Josh McCown

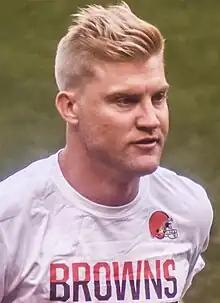
McCown with the Cleveland Browns in 2016

Joshua Treadwell McCown (born July 4, 1979) is an American professional football coach and former quarterback who is the quarterbacks coach for the Minnesota Vikings of the National Football League (NFL). He played college football for the SMU Mustangs and Sam Houston Bearkats, and was selected by the Arizona Cardinals in the third round of the 2002 NFL draft. McCown went on to play eighteen seasons in the NFL across twelve franchises. He also spent a season in the United Football League (UFL).